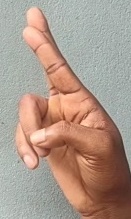
ASL sign: R